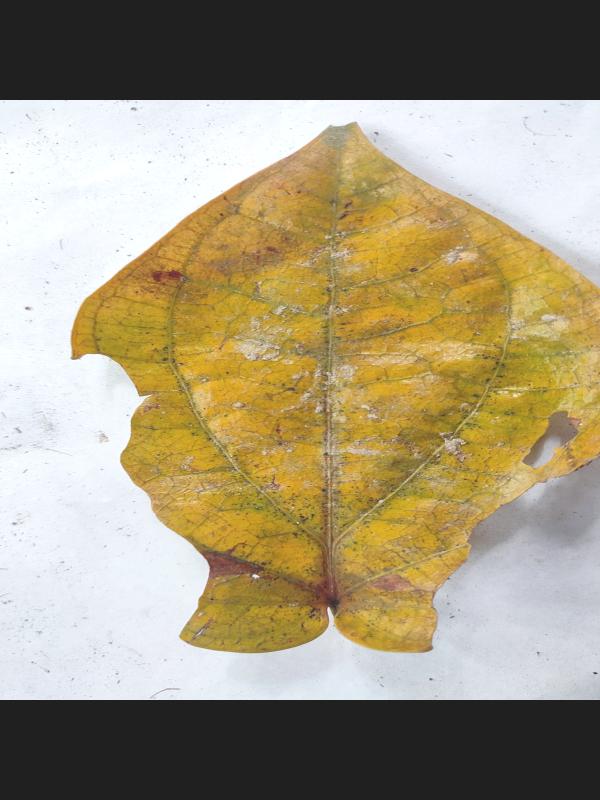
Label: Dried_Leaf